Tere Ghar Ke Samne

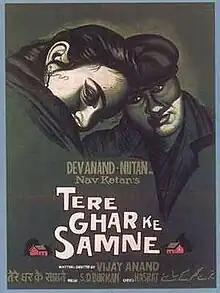
Poster of Tere Ghar Ke Samne

Tere Ghar Ke Samne (English: "In Front of Your House") is a 1963 Hindi film. Released on 5 April 1963, it was a major hit in India, taking the sixth spot in highest grossing films of the year. The film, produced by Dev Anand and written and directed by Vijay Anand, is the duo's fourth collaboration after the hits "Nau Do Gyarah" (1957), "Kala Bazar" (1960) and "Hum Dono" (1961). Vijay Anand would later go on to direct the hits "Guide" (1965), "Teesri Manzil" (1966) and "Johny Mera Naam" (1970).